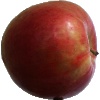
Label: Apple Crimson Snow 1